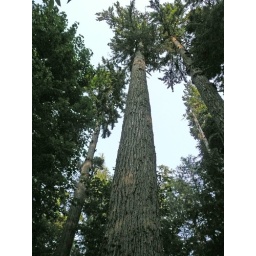
tall tree in Heritage forest